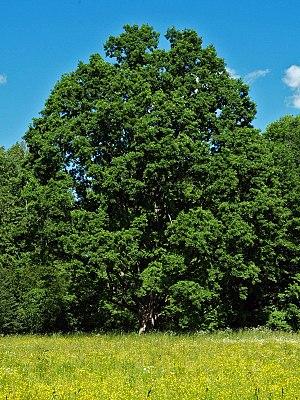
La flore du massif des Vosges se répartit entre un étage collinéen, un étage montagnard et un étage subalpin. L'étage collinéen s'étend jusqu'à 500 mètres d'altitude environ. Entre 500 et 1 000 mètres se situe l'étage montagnard, puis au-delà, l'étage subalpin dont le point culminant est le Grand Ballon, à 1 424 mètres. Les différentes conditions environnementales sont à l'origine d'une végétation variée. Du fait de l'orientation nord-sud de la zone montagneuse, il existe un contraste marqué entre l'est et l'ouest, les vents d'ouest apportant les précipitations qui tombent en abondance sur le versant lorrain et les sommets, alors que le versant alsacien est plus sec.